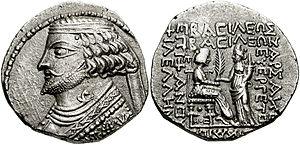
L'Empire parthe, également appelé Empire arsacide, est une importante puissance politique et culturelle iranienne dans la Perse antique. Arsace Iᵉʳ, chef des Parni, une tribu scythe d'Asie centrale, fonde définitivement l'Empire parthe au milieu du IIIᵉ siècle av. J.-C. lorsqu'il conquiert la Parthie dans le Nord-Est de l'Iran, une satrapie alors en rébellion contre l'Empire séleucide. Mithridate Iᵉʳ agrandit l'Empire en prenant la Médie et la Mésopotamie aux Séleucides. À son apogée, l'Empire parthe s'étend des sources de l'Euphrate, dans ce qui est aujourd'hui le Sud-Est de la Turquie, jusqu'à l'Est de l'Iran. L'Empire, situé sur la route de la soie reliant l'Empire romain, dans le bassin méditerranéen, à l'Empire han, en Chine, devient un carrefour culturel et commercial.
Dans la mythologie grecque, Tyché est la divinité de la Fortune, de la Prospérité et de la Destinée d'une cité ou d'un État.
Cette page concerne l'année 37 av. J.-C. du calendrier julien.